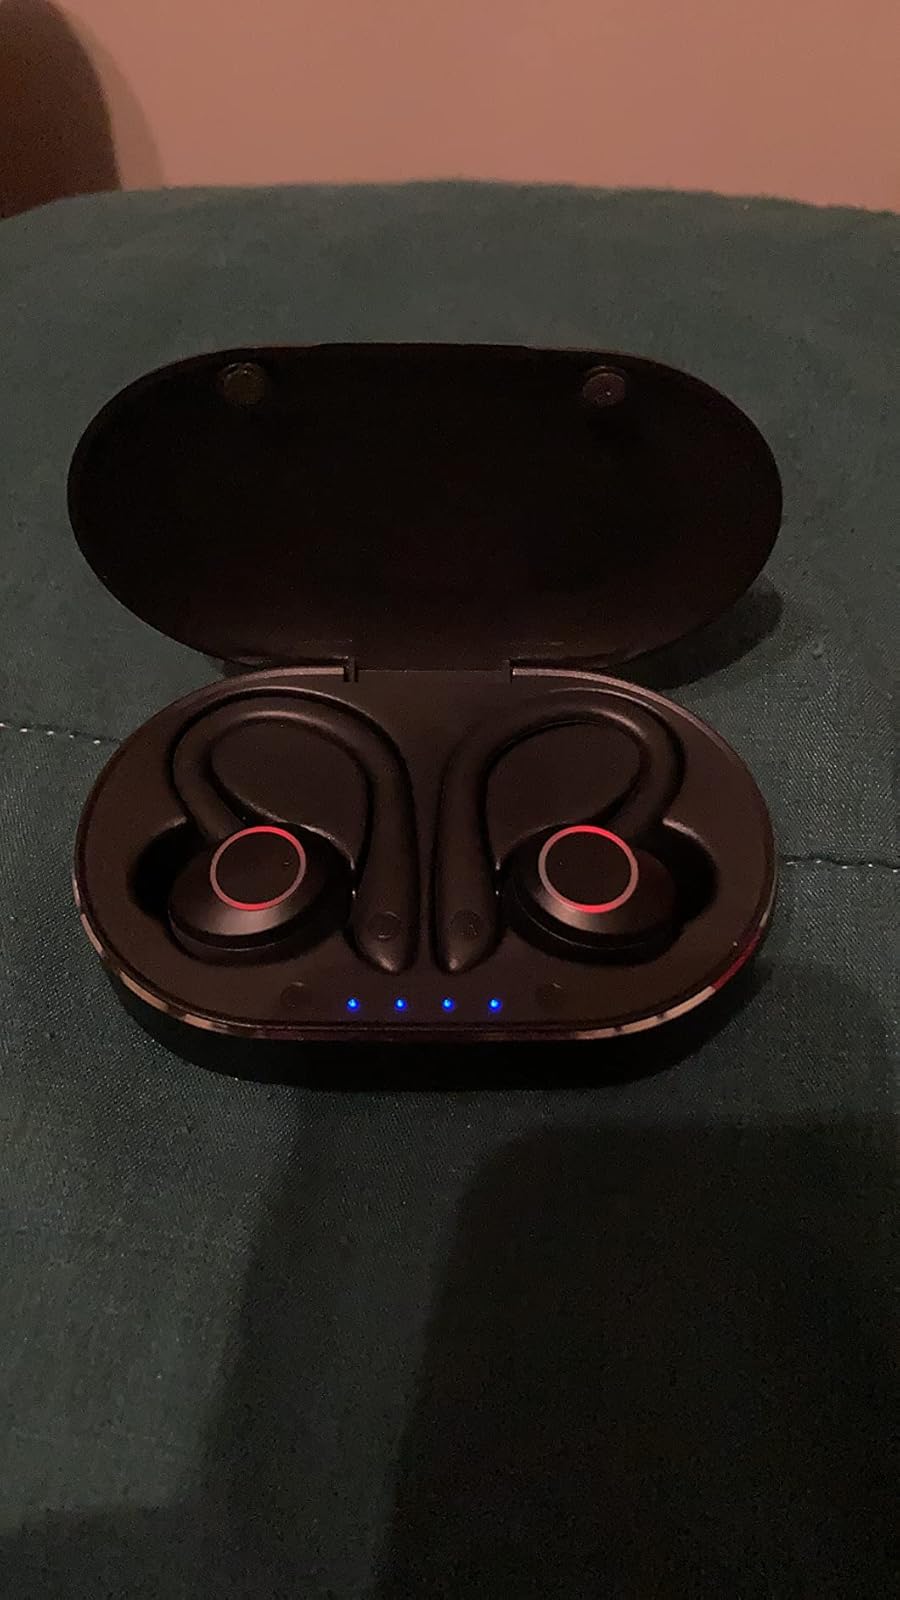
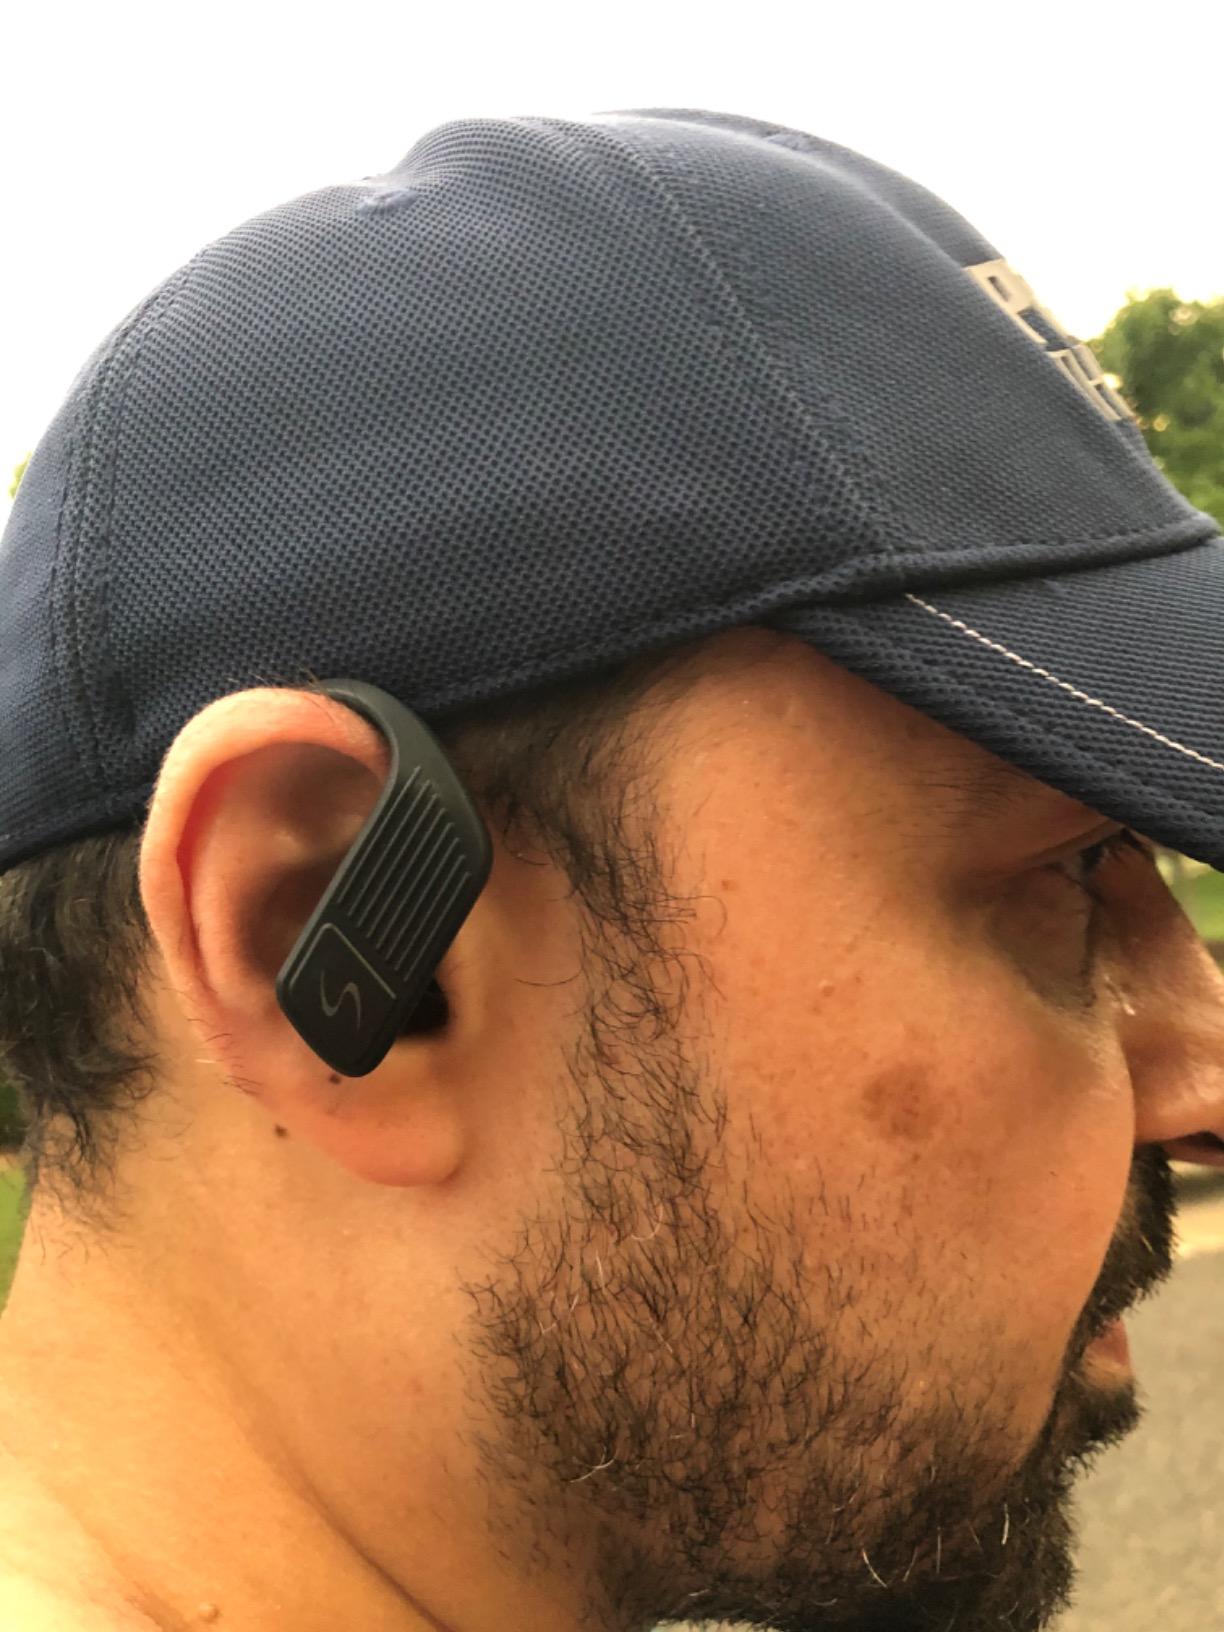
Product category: earbuds
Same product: no